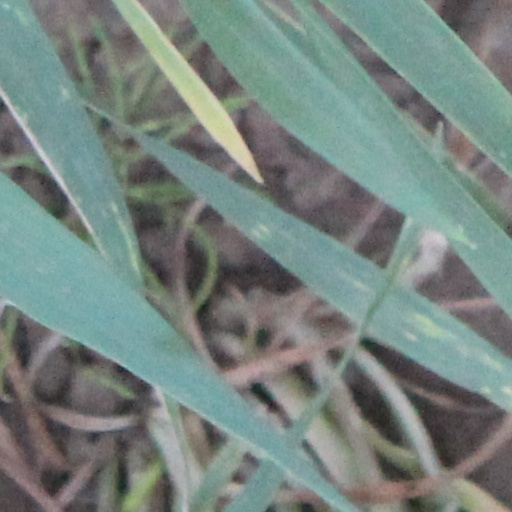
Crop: wheat